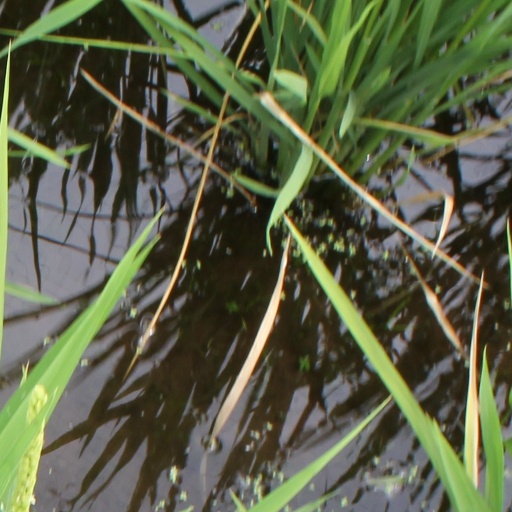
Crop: rice